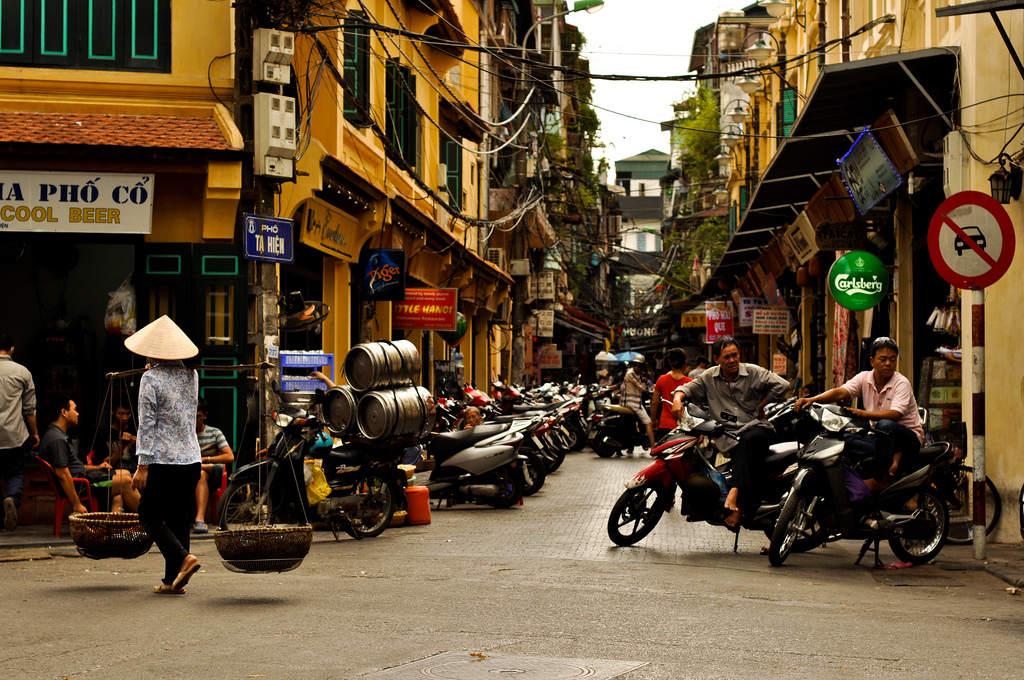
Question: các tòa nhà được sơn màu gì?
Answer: màu vàng